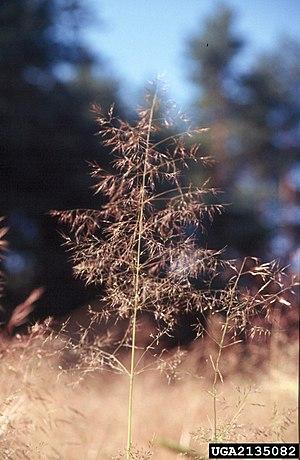
Panicule d'agrostide jouet-du-vent (Apera spica-venti, Poaceae).
Apera spica-venti est une espèce de plantes monocotylédones de la famille des Poaceae, originaire d'Eurasie.